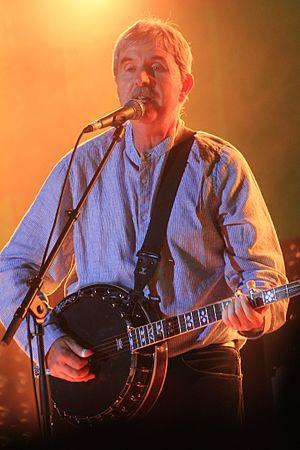
The Dublin Legends en concert au stade du moustoir lors du festival interceltique de Lorient 2014.